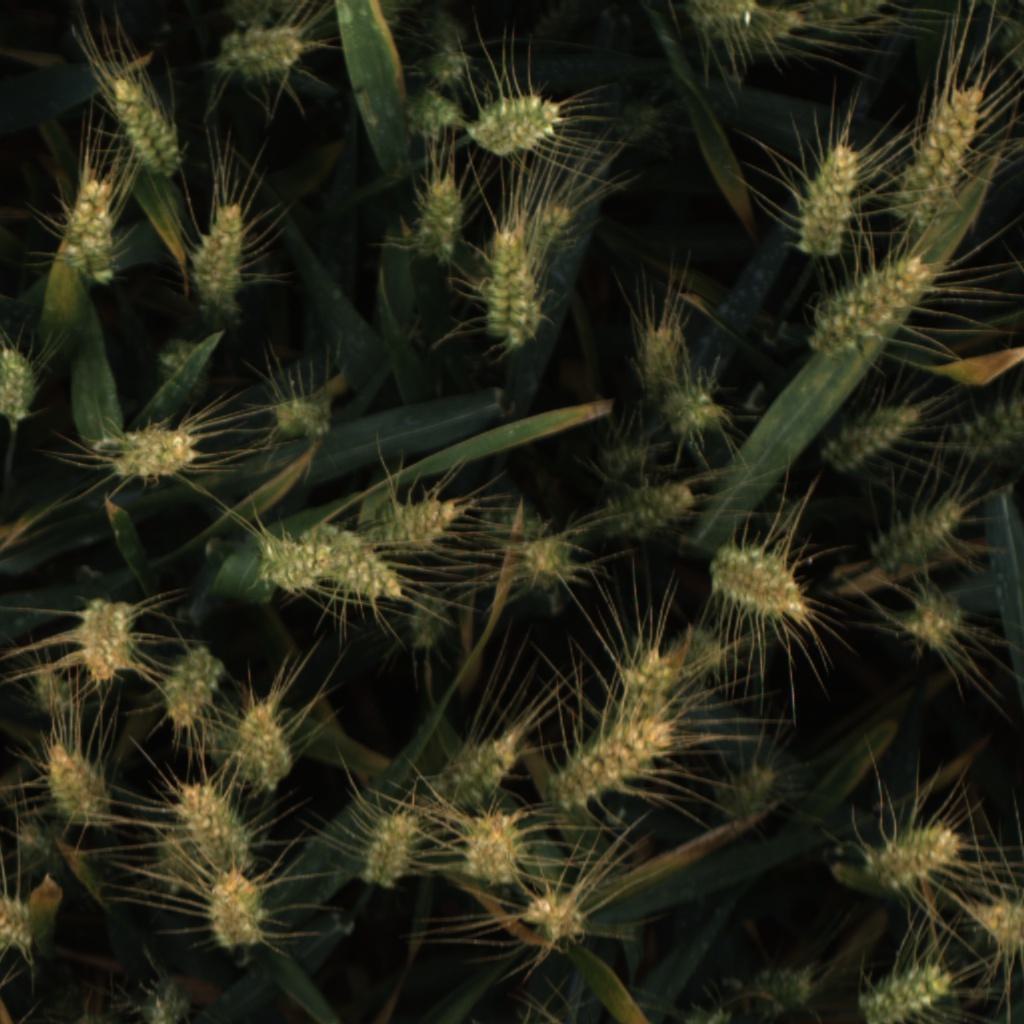
Country: UK
Location: Rothamsted
Wheat development stage: Filling - Ripening